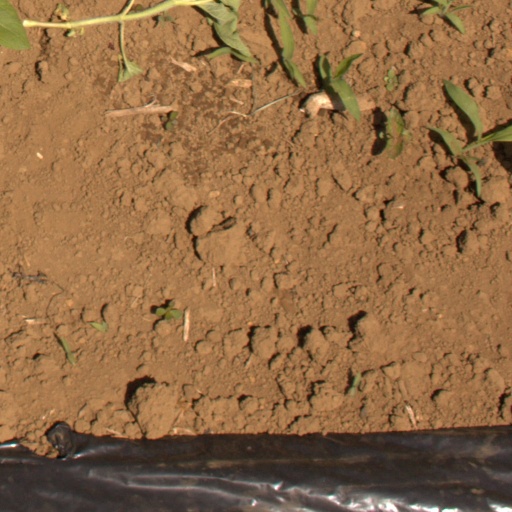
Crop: Jerusalem artichoke